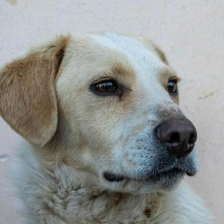
Label: animals